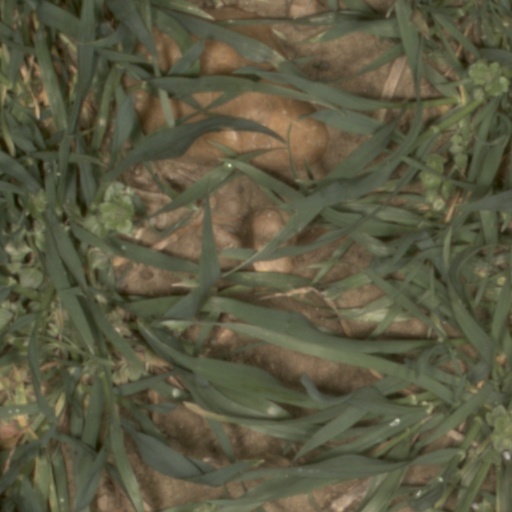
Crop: wheat